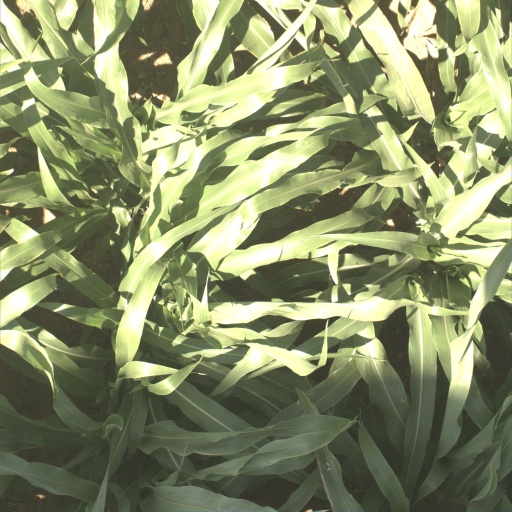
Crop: sorghum